Rouen porcelain

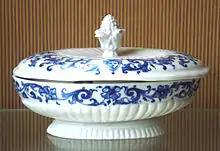
Rouen soft-paste porcelain cup with lid, end of the 17th century.

In 1644 Nicolas Poirel, "sieur" (lord) of Grandval, obtained a fifty-year royal monopoly over the production of faience in Rouen. By 1647 a factory owned by Edme Poterat (1612–87), who was probably an experienced potter, was producing faience, by arrangement with Poirel. Louis Poterat, eldest son of Edme, was granted a monopoly in 1673 for the making of porcelain in all France. The monopoly made no reference to an earlier one granted in 1664 to Claude Révérend, a Paris importer of Dutch pottery, which does not seem to have resulted in any successful manufacture. Révérend claimed to have perfected the process in Holland; it was perhaps just a sort of faience.